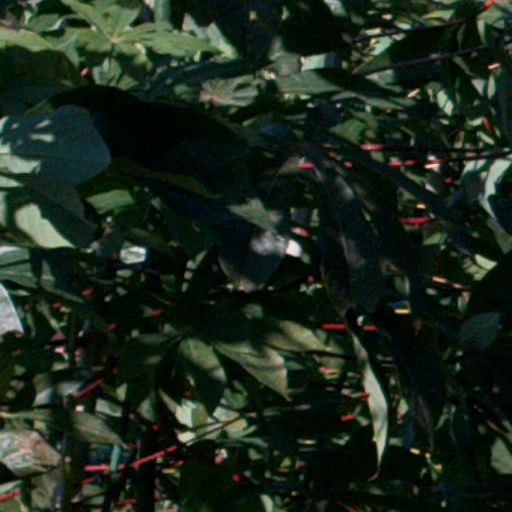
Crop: cassava